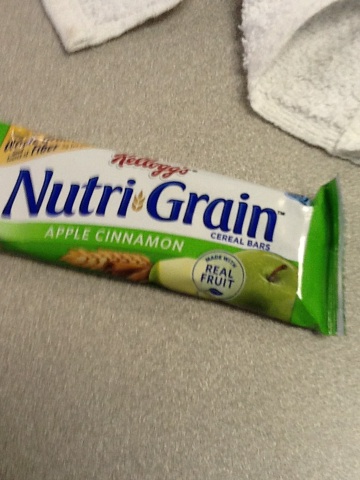Question: What flavor is it?
Answer: apple cinnamon